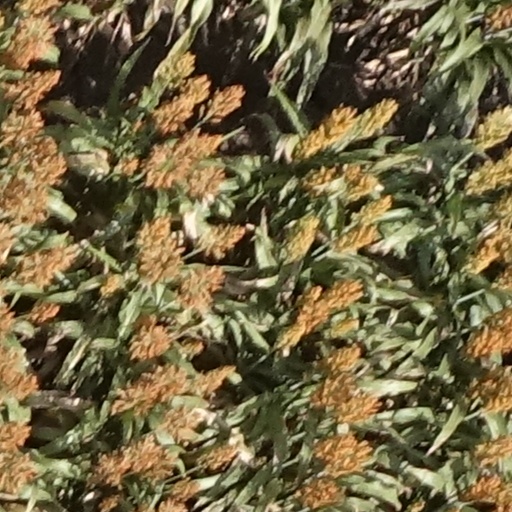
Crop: sorghum